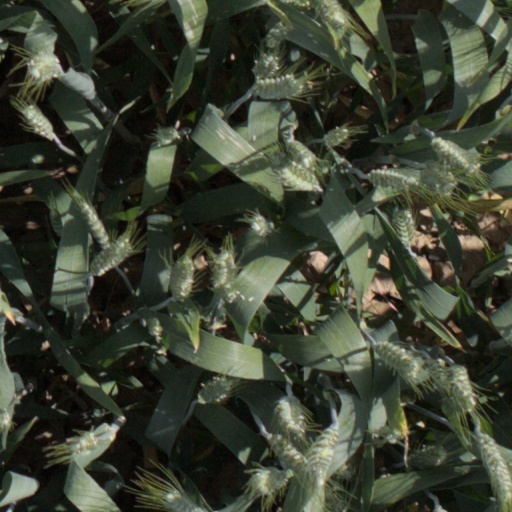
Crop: wheat